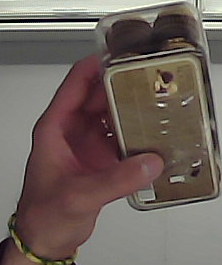
Product: rocher_chocolate